Volume fraction

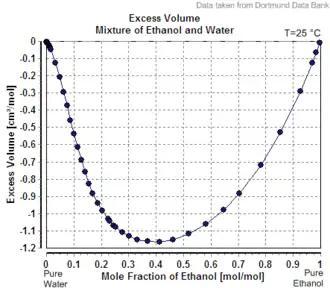
At room temperature, water-ethanol mixture loses volume at any mixing ratio.

In the case of a mixture of ethanol and water, which are miscible in all proportions, the designation of solvent and solute is arbitrary. The volume of such a mixture is slightly less than the sum of the volumes of the components. Thus, by the above definition, the term "40% alcohol by volume" refers to a mixture of 40 volume units of ethanol with enough water to make a final volume of 100 units, rather than a mixture of 40 units of ethanol with 60 units of water. The "enough water" is actually slightly more than 60 volume units, since water-ethanol mixture loses volume due to intermolecular attraction.